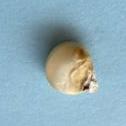
Maize quality: Bad